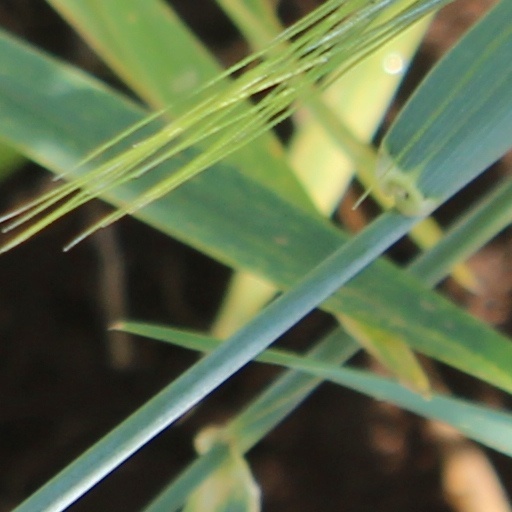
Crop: wheat